Kraft Foods Inc.

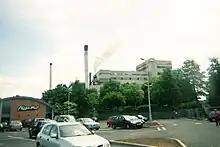
The Kraft Foods factory in Banbury's Ruscote estate. It has been a major employer in the town since 1965.

At the end of 1988, Philip Morris Companies purchased Kraft for $12.9 billion. In 1989, Kraft merged with Philip Morris's General Foods unit—makers of Oscar Mayer meats, Maxwell House coffee, Jell-O gelatin, Budget Gourmet frozen dinners, Entenmann's baked goods, Kool-Aid, Crystal Light and Tang powdered beverage mixes, Post Cereals, Shake 'n Bake flavored coatings and numerous other packaged foods—as Kraft General Foods. Its aggressive product development was reversed after the merger, as it became slow in addressing issues on its product lines due to its size, and also company politics.